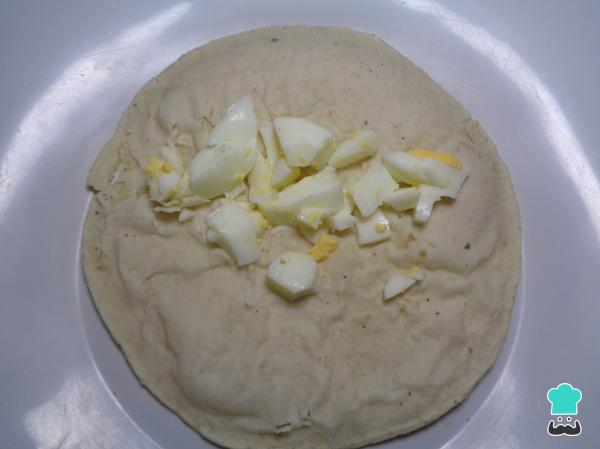
Mientras tanto tomamos las tortillas de maíz y en su interior agregamos un poco de huevo picado, así como se observa en la siguiente imagen. Hacemos esto con todas las tortillas.